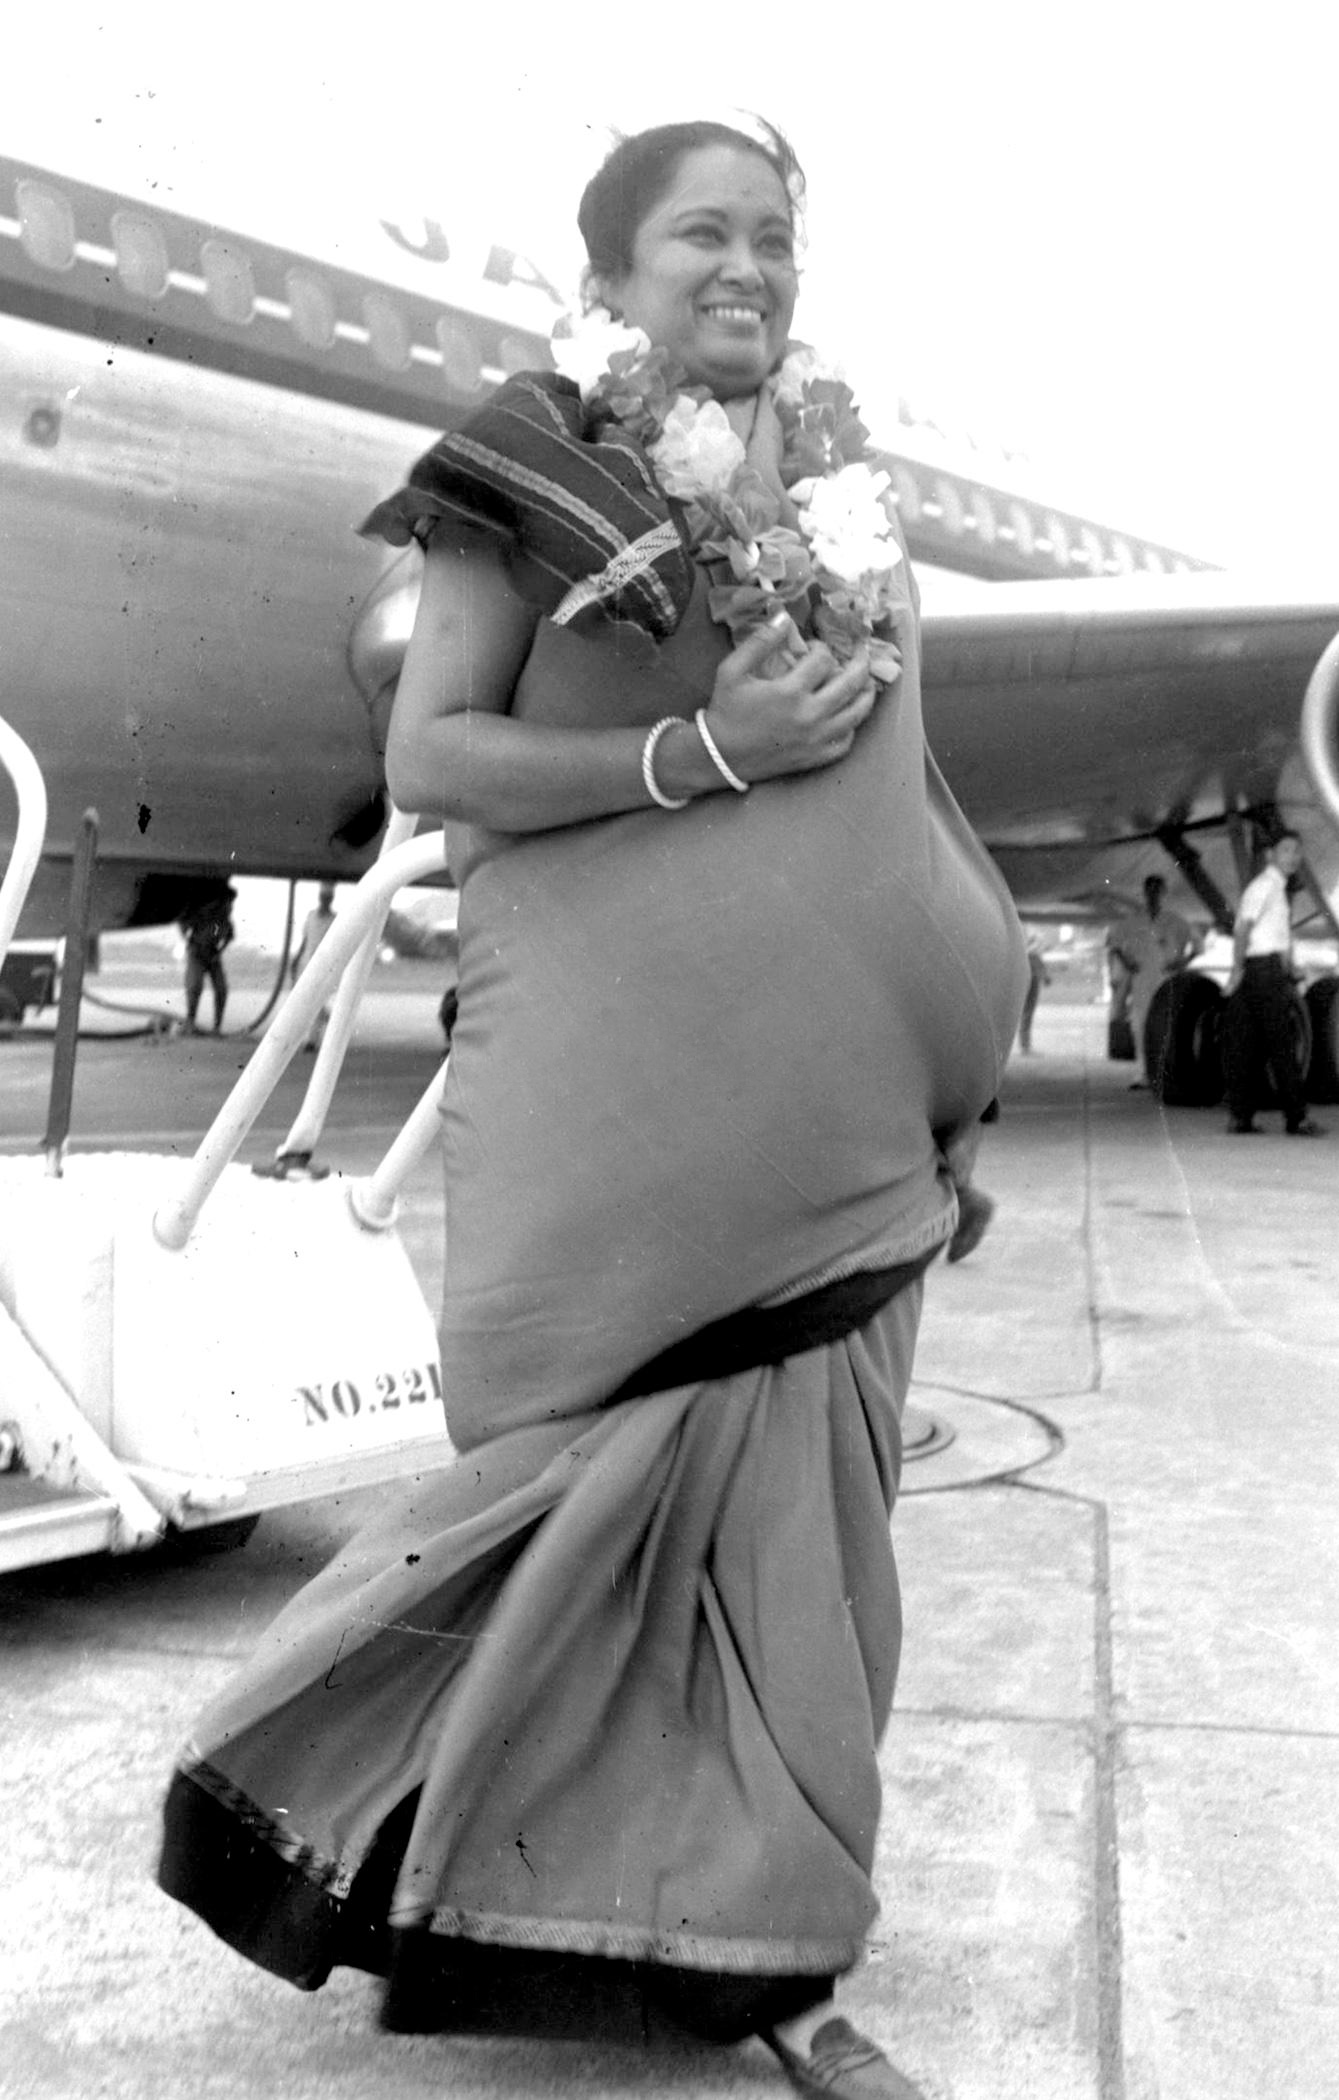
ศกุนตลา เทวี

| name = ศกุนตลา เทวี
| image = 19681016狄威.jpg
| other names = Human Computer|“มนุษย์เครื่องคิดเลข”
| birth_place = บังกาลอร์, Princely State of Mysore|รัฐมหาราชาไมซอร์, British India|บริทิชอินเดีย (ปัจจุบันอยู่ในรัฐกรณาฏกะ, ประเทศอินเดีย)
| children = 1
| death_place = บังกาลอร์ รัฐกรณาฏกะ ประเทศอินเดีย
ศกุนตลา เทวี (; Shakuntala Devi) (4 พฤศจิกายน 1929&nbsp;– 21 เมษายน 2013) เป็นนักคณิตศาสตร์ผู้เป็นmental calculator|นักคำนวณในใจชาวอินเดีย เธอเป็นที่รู้จักในชื่อ "มนุษย์เครื่องคิดเลข" (Human Computer) เธอได้พยายามในการสร้างให้การคำนวณเลขคณิตเป็นเรื่องง่ายสำหรับเด็กนักเรียน ด้วยความสามารถของเธอ ทำให้เธอมีรายชื่อปรากฏใน "The Guinness Book of World Records|กินเนสส์เวิลด์เรเคิดส์" ฉบับปี 1982 เทวีเป็นเด็กที่ฉลาดกว่าเด็กในรุ่นวัยเดียวกัน และเธอได้สาธิตความสามารถทางการคำนวณของเธอที่University of Mysore|มหาวิทยาลัยไมซอร์ ทั้ง ๆ ที่เธอไม่เคยได้รับการศึกษาในระบบมาก่อน
เธอเป็นผู้แต่งหนังสือจำนวนหนึ่ง มีเนื้อหาทั้งคณิตศาสตร์ เชาวน์ปัญหา และดาราศาสตร์ นอกจากนี้เธอยังเป็นผู้เขียน "The World of Homosexuals" (โลกของชาวรักร่วมเพศ) ซึ่งได้รับการยอมรับว่าเป็นงานศึกษาเกี่ยวกับhomosexuality in India|รักร่วมเพศในอินเดียชิ้นแรก: "The first academic book on Indian homosexuals appeared in 1977 ("The World of Homosexuals") written by Shakuntala Devi, the mathematics wiz kid who was internationally known as the human computer. This book saw homosexuality in a positive light and reviewed the socio-cultural and legal situation of homosexuality in India and contrasted that with the gay liberation movement then taking place in the USA."
== ชีวิตช่วงต้น ==
ศกุนตลา เทวี เกิดที่เบงคลูรู รัฐกรณาฏกะ ในตระกูลพราหมณ์กันนาดา บิดาของเธอ C V Sundararaja Rao ประกอบอาชีพทำราวห้อยโหน, ฝึกสิงโต และแสดงเดินบนเชือกและเป็นนักมายากลในคณะละครสัตว์ เขาค้นพบว่าลูกสาวของเธอมีความสามารถในการจดจำตัวเลขขณะที่เขาสอนการเล่นไพ่ตอนเธออายุเพียง 3 ขวบ บิดาของเธอลาออกจากคณะละครสัตว์และพาเธอเดินสายโรดโชว์เพื่อแสดงให้เห็นถึงความสามารถในการคำนวณของเธอ เรามีความสามารถนี้ทั้งที่ไม่เคยศึกษาในระบบ ต่อมาเมื่อเธออายุ 6 ปี เธอได้แสดงถึงความสามารถในการคำนวณทางคณิตศาสตร์ที่University of Mysore|มหาวิทยาลัยไมซอร์
ค.ศ. 1944 เทวีได้ย้ายไปลอนดอน
== อ้างอิง ==
รายการอ้างอิง|refs=
หมวดหมู่:นักการศึกษาชาวอินเดีย
หมวดหมู่:นักคณิตศาสตร์ชาวอินเดีย
หมวดหมู่:นักเขียนชาวอินเดีย
หมวดหมู่:นักคณิตศาสตร์สตรี
หมวดหมู่:บุคคลจากเบงคลูรู
หมวดหมู่:นักคำนวณในใจ
หมวดหมู่:ชาวอินเดียที่นับถือศาสนาฮินดู